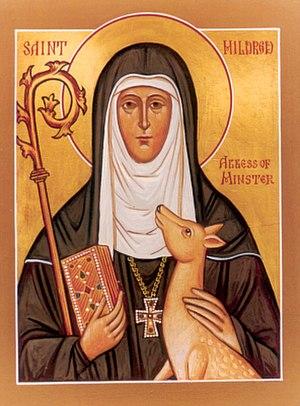
Mildrède est une religieuse d'origine anglo-saxonne qui a vécu au VIIᵉ siècle. Canonisée, elle est fêtée le 13 juillet.